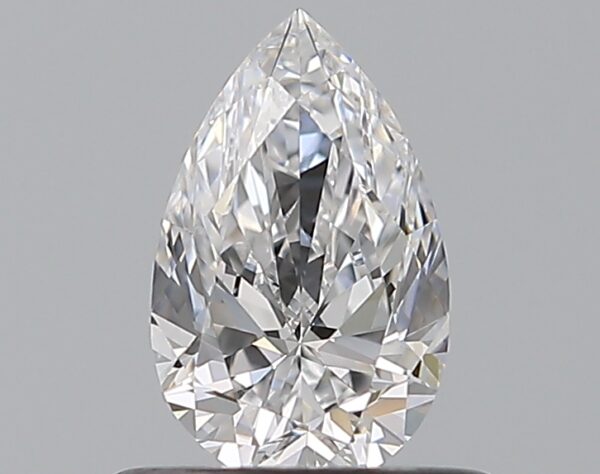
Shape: pear
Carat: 0.5
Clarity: VVS2
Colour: D
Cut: EX
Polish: VG
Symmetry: VG
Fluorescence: N
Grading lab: GIA
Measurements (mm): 6.91 x 4.31 x 2.71